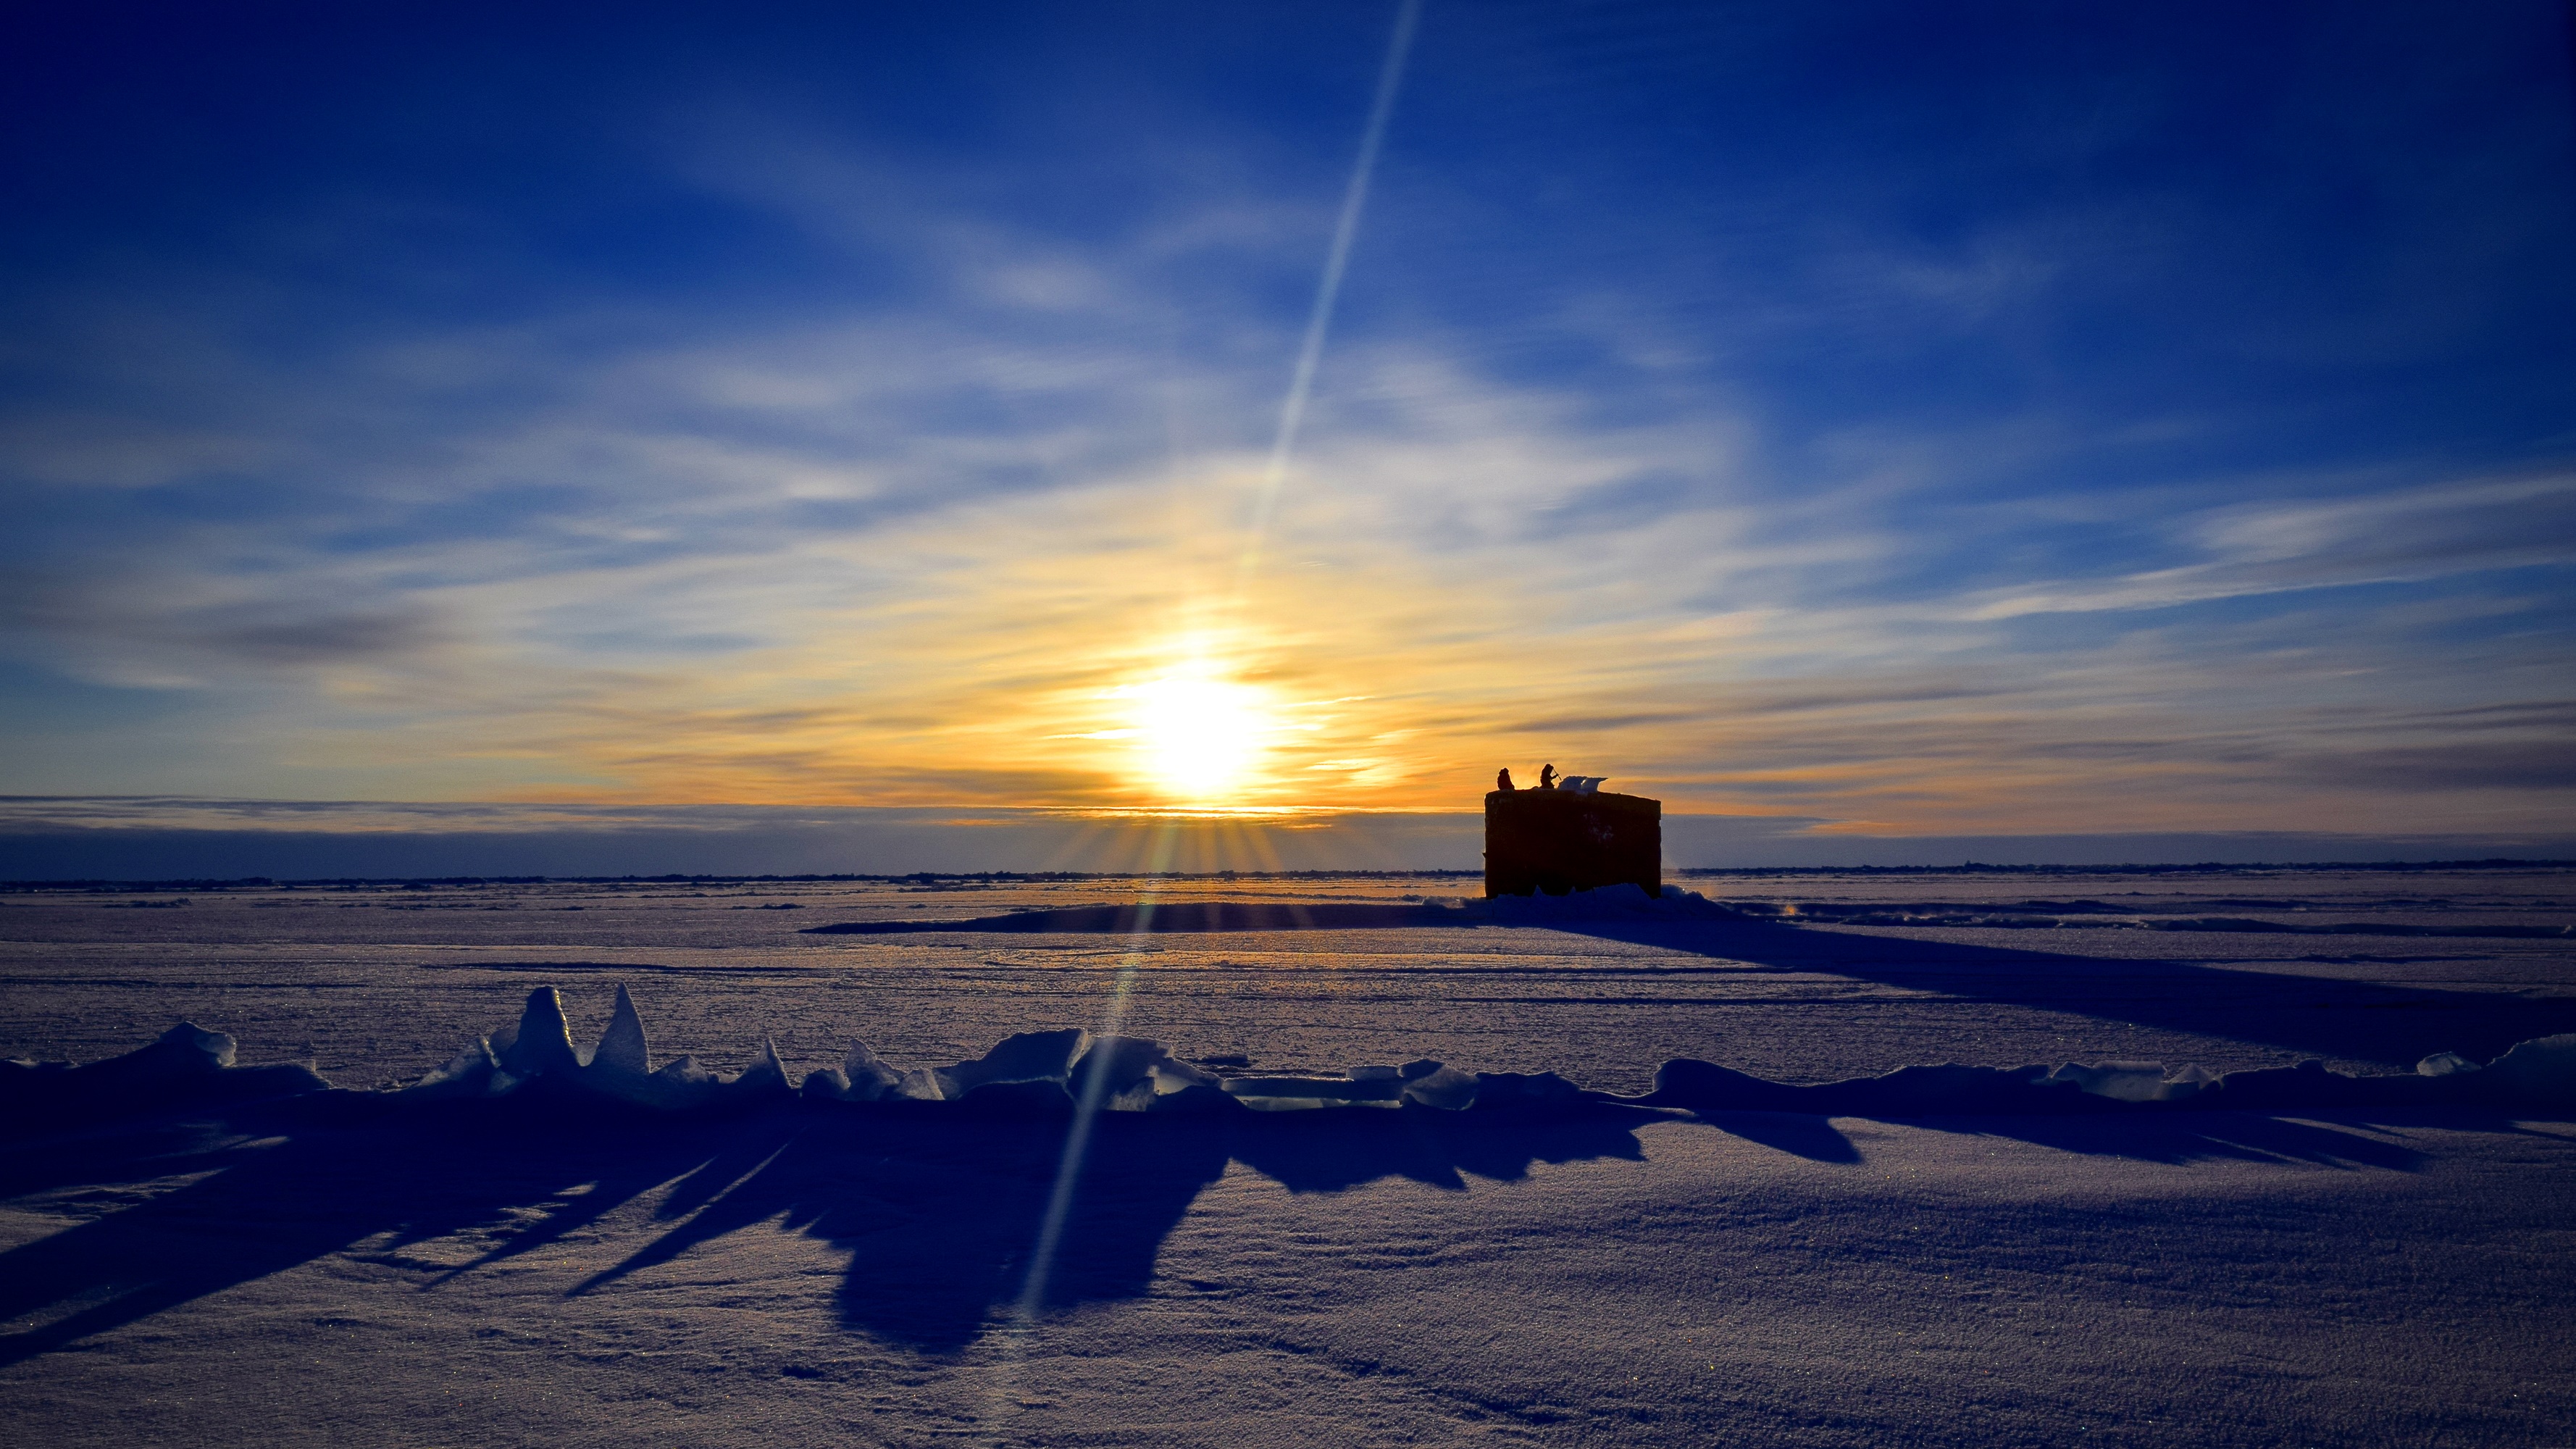
diver, arctic, bear, bluenose, ice, sky, horizon, cloud, winter, natural environment, ocean, sea, snow, water, morning, calm, freezing, evening, sunset, landscape, sunlight, sunrise, sea ice, reflection, meteorological phenomenon